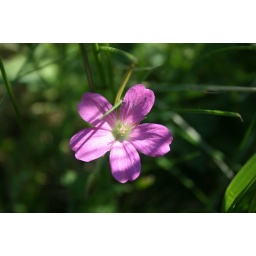
flower beside the road